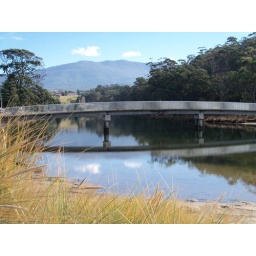
reflecting bridge over browns river mt wellinton too